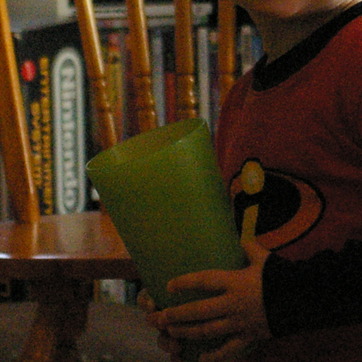
Material: plastic